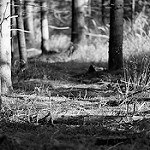
Label: B & W